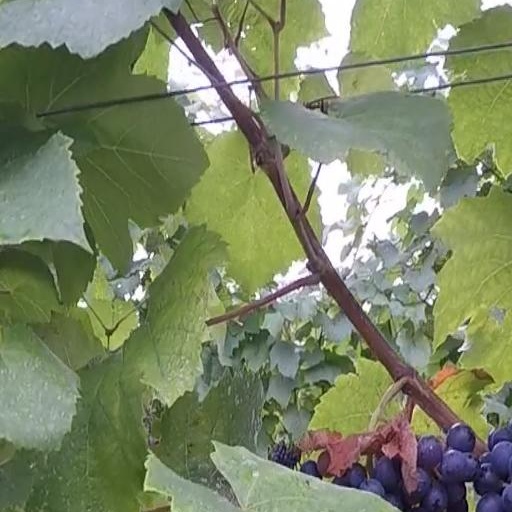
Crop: grape